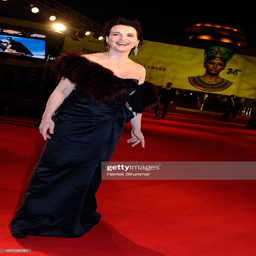
actor on the red carpet to receive award during festival .